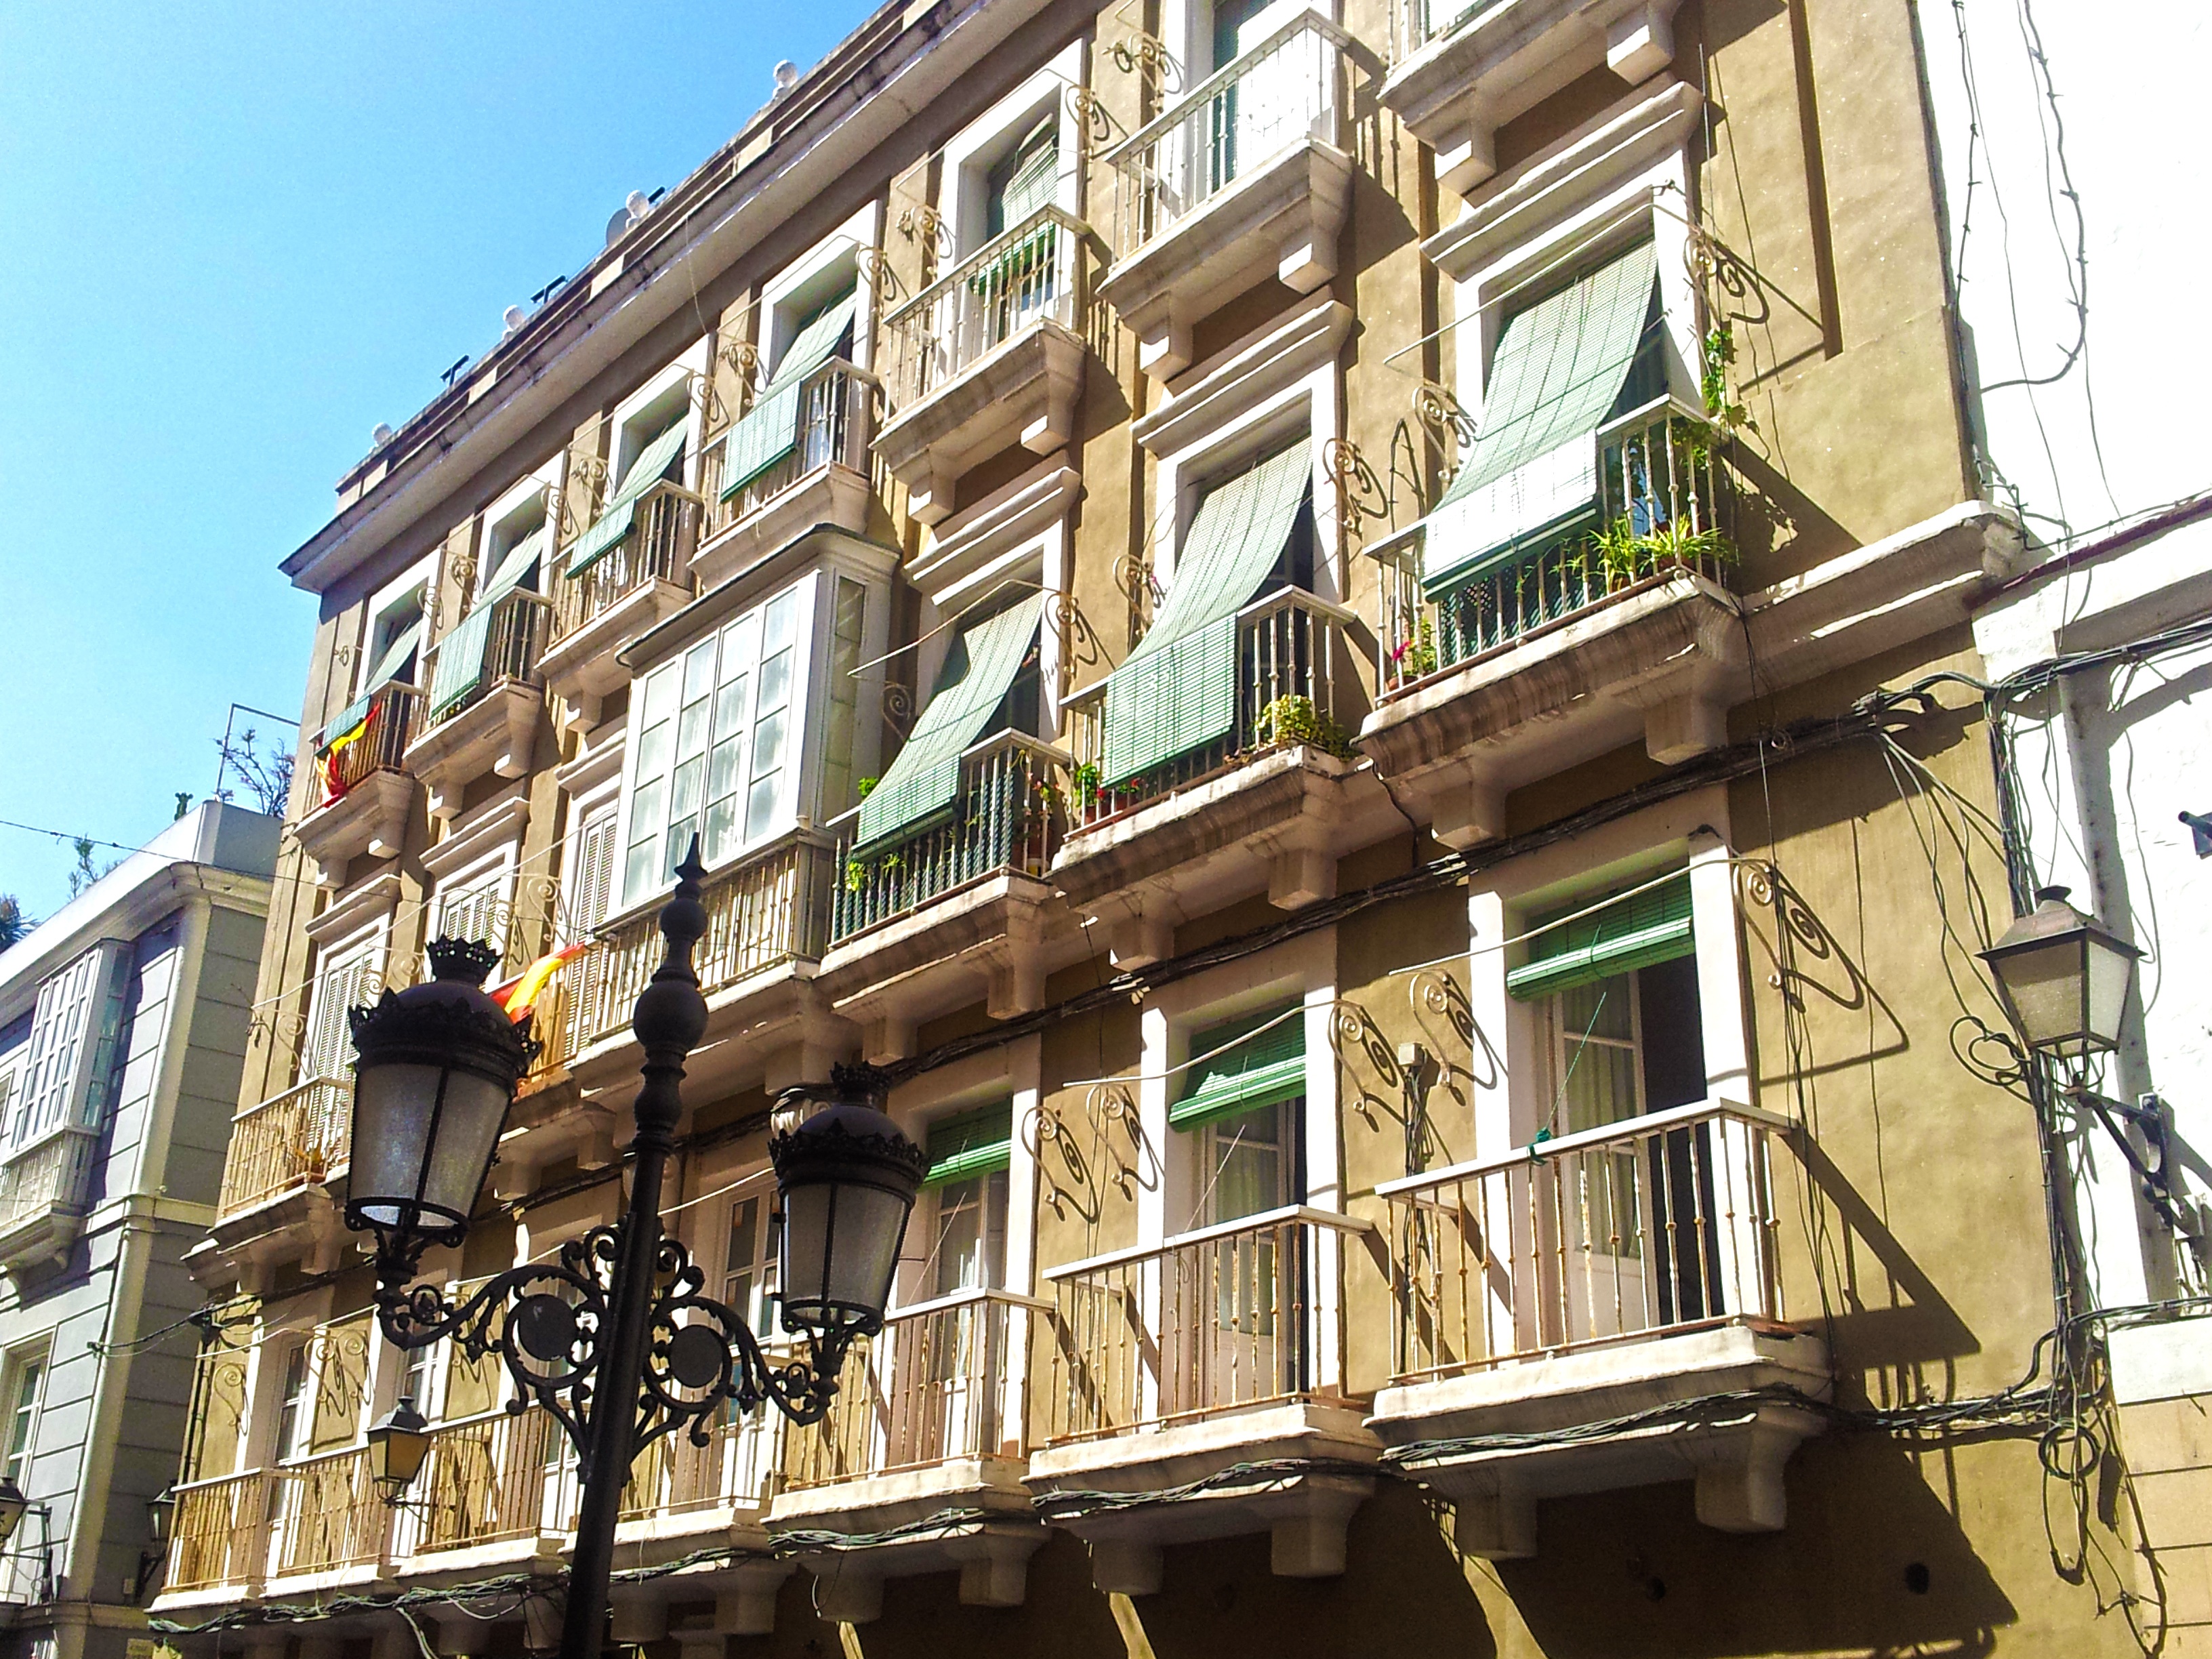
architecture, town, palace, balcony, facade, waterway, condominium, neighbourhood, urban area